Cotoneaster × watereri

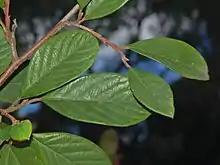
Leaves of "Cotoneaster" × "watereri"

"Cotoneaster" × "watereri" is about 4 m tall, up to 8 m at maturity. Leaves are elliptical, dark green, up to 12 cm long and 3 cm wide. This plant shows large attractive inflorescences with white small flowers and large spherical coral red berries of about 6–9 mm. It is in flower from June to July.